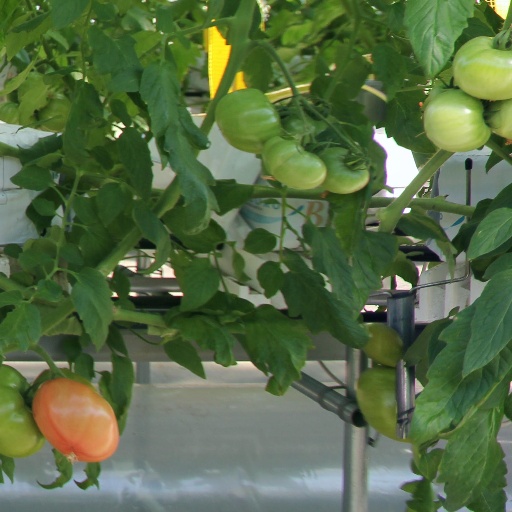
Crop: tomato